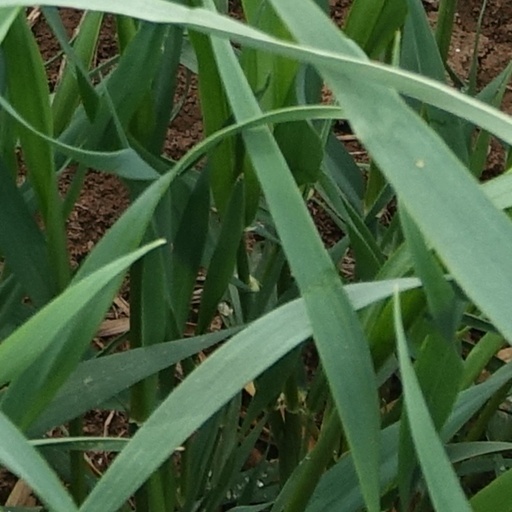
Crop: wheat